Alejandro Zaera-Polo

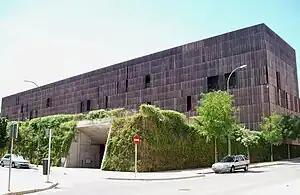
"Bamboo Building" (Madrid, 2007).

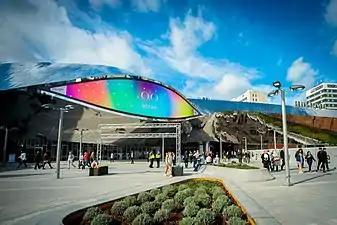
Birmingham New Street railway station, 2007–2015).

Alejandro Zaera Polo is a Spanish architect, theorist and founder of Alejandro Zaera-Polo & Maider Llaguno Architecture (AZPML). He was formerly dean of the Princeton University School of Architecture and of the Berlage Institute in Rotterdam.